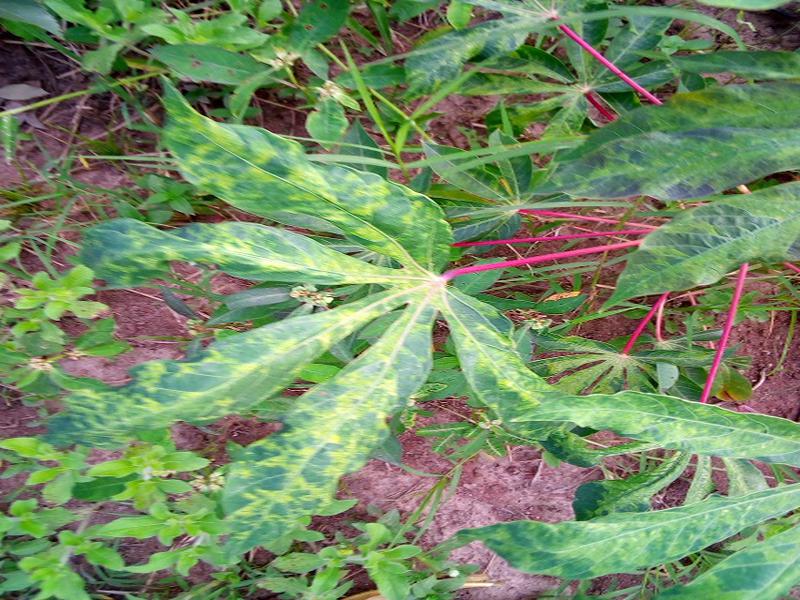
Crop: cassava
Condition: mosaic_disease